Kara Maria

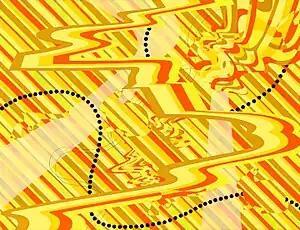
Kara Maria, "Un Jeu", acrylic on canvas, 39" x 51", 1999.

Kara Maria (born 1968), née Kara Maria Sloat, is a San Francisco-based visual artist known for paintings, works on paper and printmaking. Her vivid, multi-layered paintings have been described as collages or mash-ups of contemporary art vocabularies, fusing a wide range of abstract mark-making with Pop art strategies of realism, comic-book forms, and appropriation. Her work outwardly conveys a sense of playfulness and humor that gives way to explicit or subtle examinations—sometimes described as "cheerfully apocalyptic"—of issues including ecological collapse, diminishing biodiversity, military violence and the sexual exploitation of women. In a 2021 review, "Squarecylinder" critic Jaimie Baron wrote, "Maria’s paintings must be read as satires [that] recognize the absurdities of our era … These pretty, playful paintings are indictments, epitaphs-to-be."